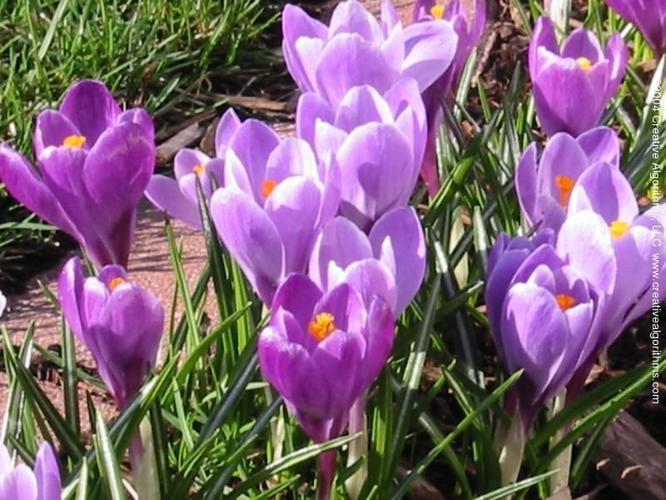
Flower: Crocus